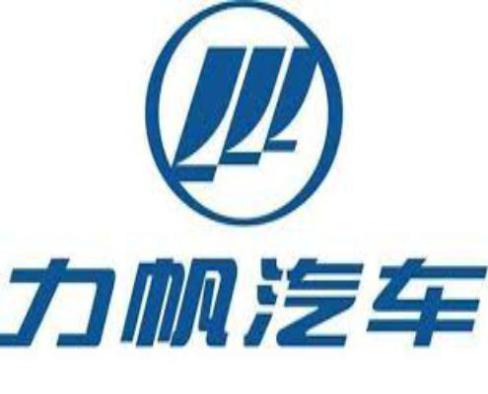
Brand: lifan-2
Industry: Transportation